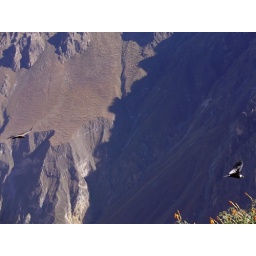
The condor is a large bird but dwarfed by the size of the canyon